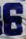
Number: 6